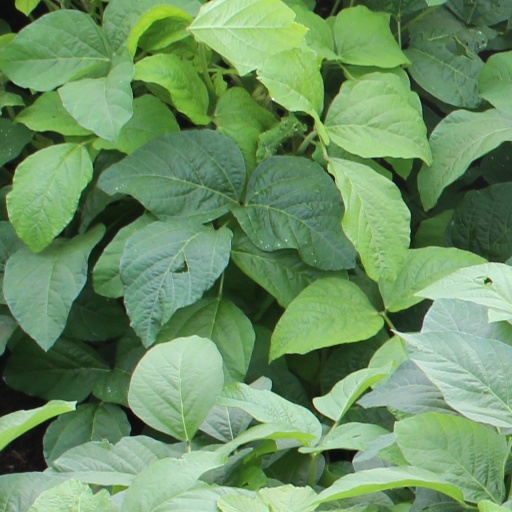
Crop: soybean